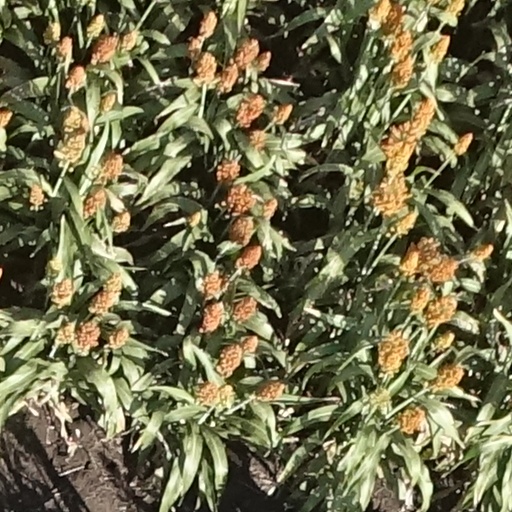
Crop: sorghum